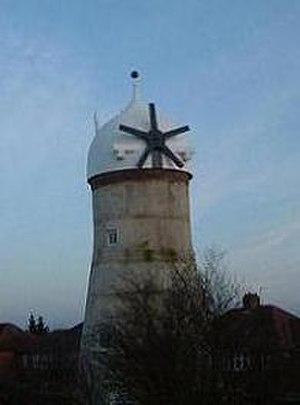
Cette liste des musées du North Yorkshire, Angleterre contient des musées qui sont définis dans ce contexte comme des institutions qui recueillent et soignent des objets d'intérêt culturel, artistique, scientifique ou historique. leurs collections ou expositions connexes disponibles pour la consultation publique. Sont également inclus les galeries d'art à but non lucratif et les galeries d'art universitaires. Les musées virtuels ne sont pas inclus.